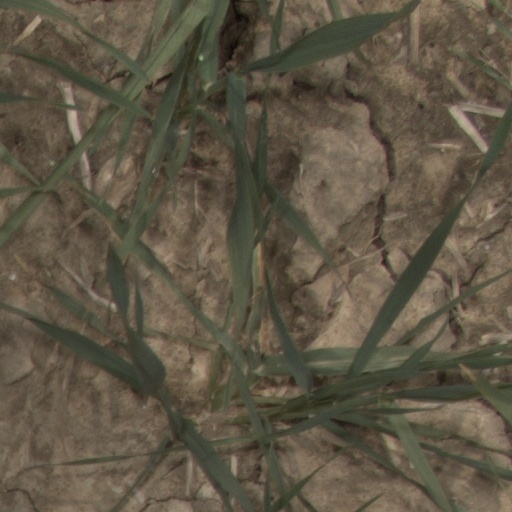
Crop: wheat